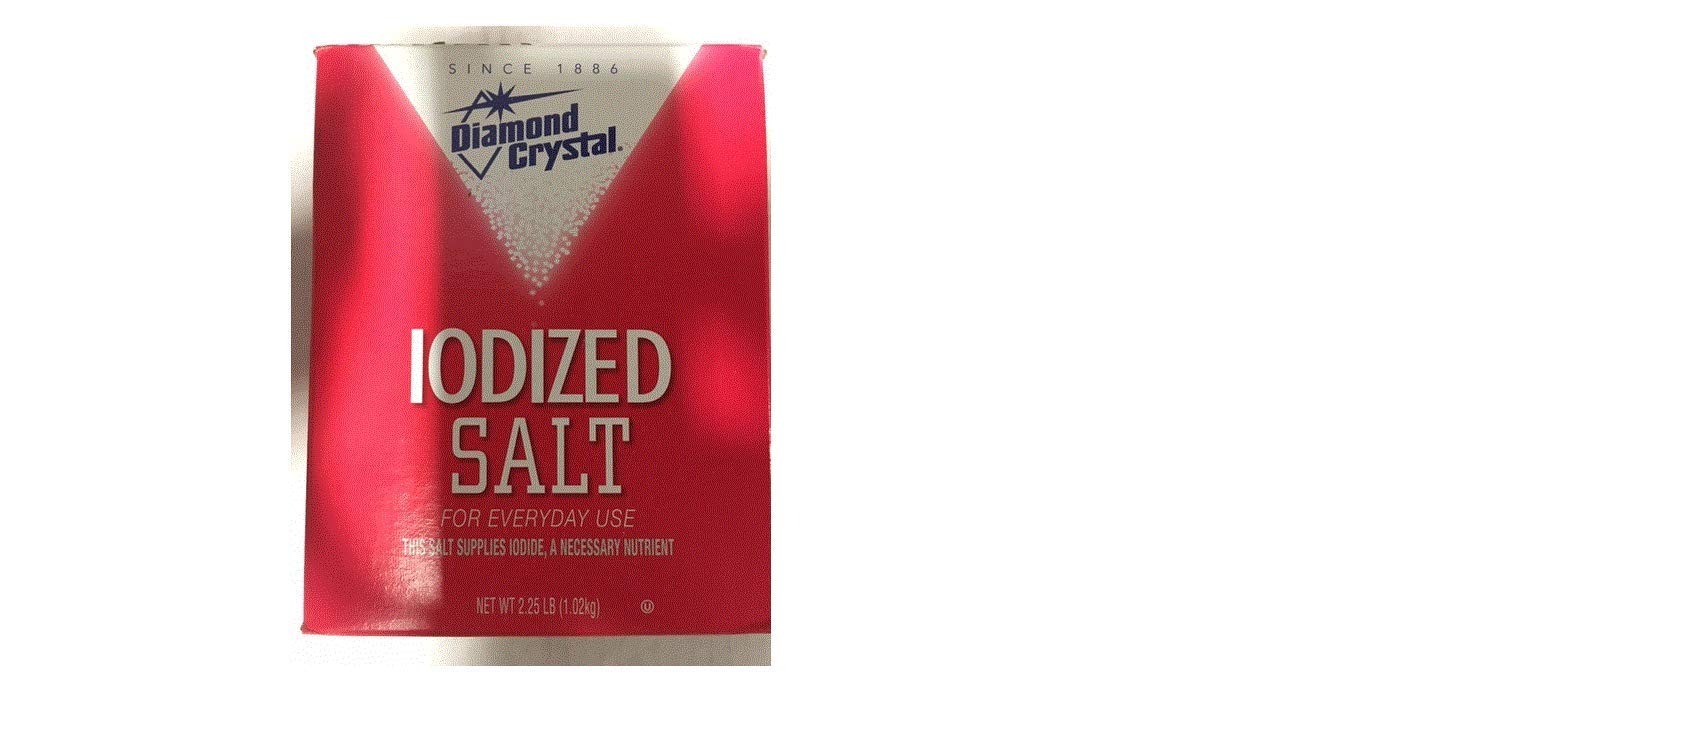
Item Name: Iodized Salt , 2.25 Pound (Pack of 2)
Value: 72.0
Unit: Ounce

Price: 18.99